63rd United States Congress

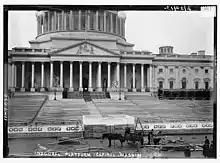
Inauguration platform being constructed on the east steps of the U.S. Capitol, ten days before Woodrow Wilson's March 4, 1913, presidential inauguration.

Most senators were elected by the state legislatures every two years, with one-third beginning new six-year terms with each Congress. A few senators were elected directly by the residents of the state. Preceding the names in the list below are Senate class numbers, which indicate the cycle of their election, In this Congress, Class 3 meant their term ended with this Congress, requiring reelection in 1914; Class 1 meant their term began in the last Congress, requiring reelection in 1916; and Class 2 meant their term began in this Congress, requiring reelection in 1918.